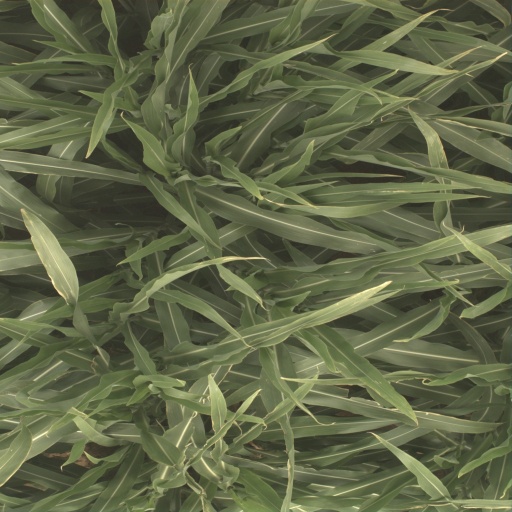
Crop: sorghum